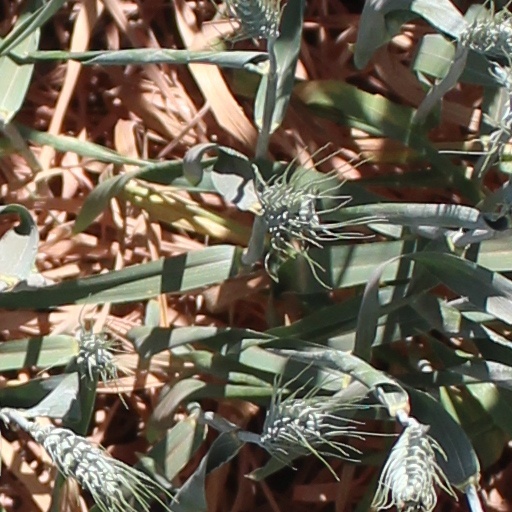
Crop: wheat